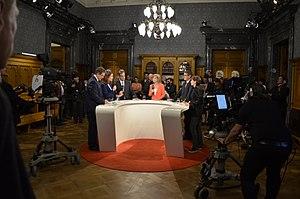
Interview télévisée des présidents des cinq plus grands partis, le soir des élections fédérales, le 20 septembre 2019. Cette entretien réunit habituellement les quatre partis gouvernementaux (UDC, PLR, PS et PDC). En 2019, Les Verts deviennent le quatrième parti au Conseil national (dépassant le PDC) et leur présidente est invitée pour la première fois.
Les élections fédérales suisses de 2019 pour la 51ᵉ législature de l'Assemblée fédérale suisse ont lieu le 20 octobre 2019 afin de renouveler les 200 sièges du Conseil national et les 45 des 46 sièges du Conseil des États. Pour plusieurs sièges de ce dernier, des second tours ont lieu, étalés sur le mois de novembre.